Sport in Kazakhstan

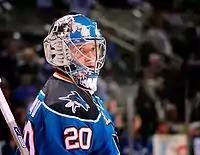
Evgeni Nabokov, a Kazakhstani ice hockey player

The Kazakh national ice hockey team have competed in ice hockey in the 1998 and 2006 Winter Olympics, as well as in the 2006 Men's World Ice Hockey Championships.